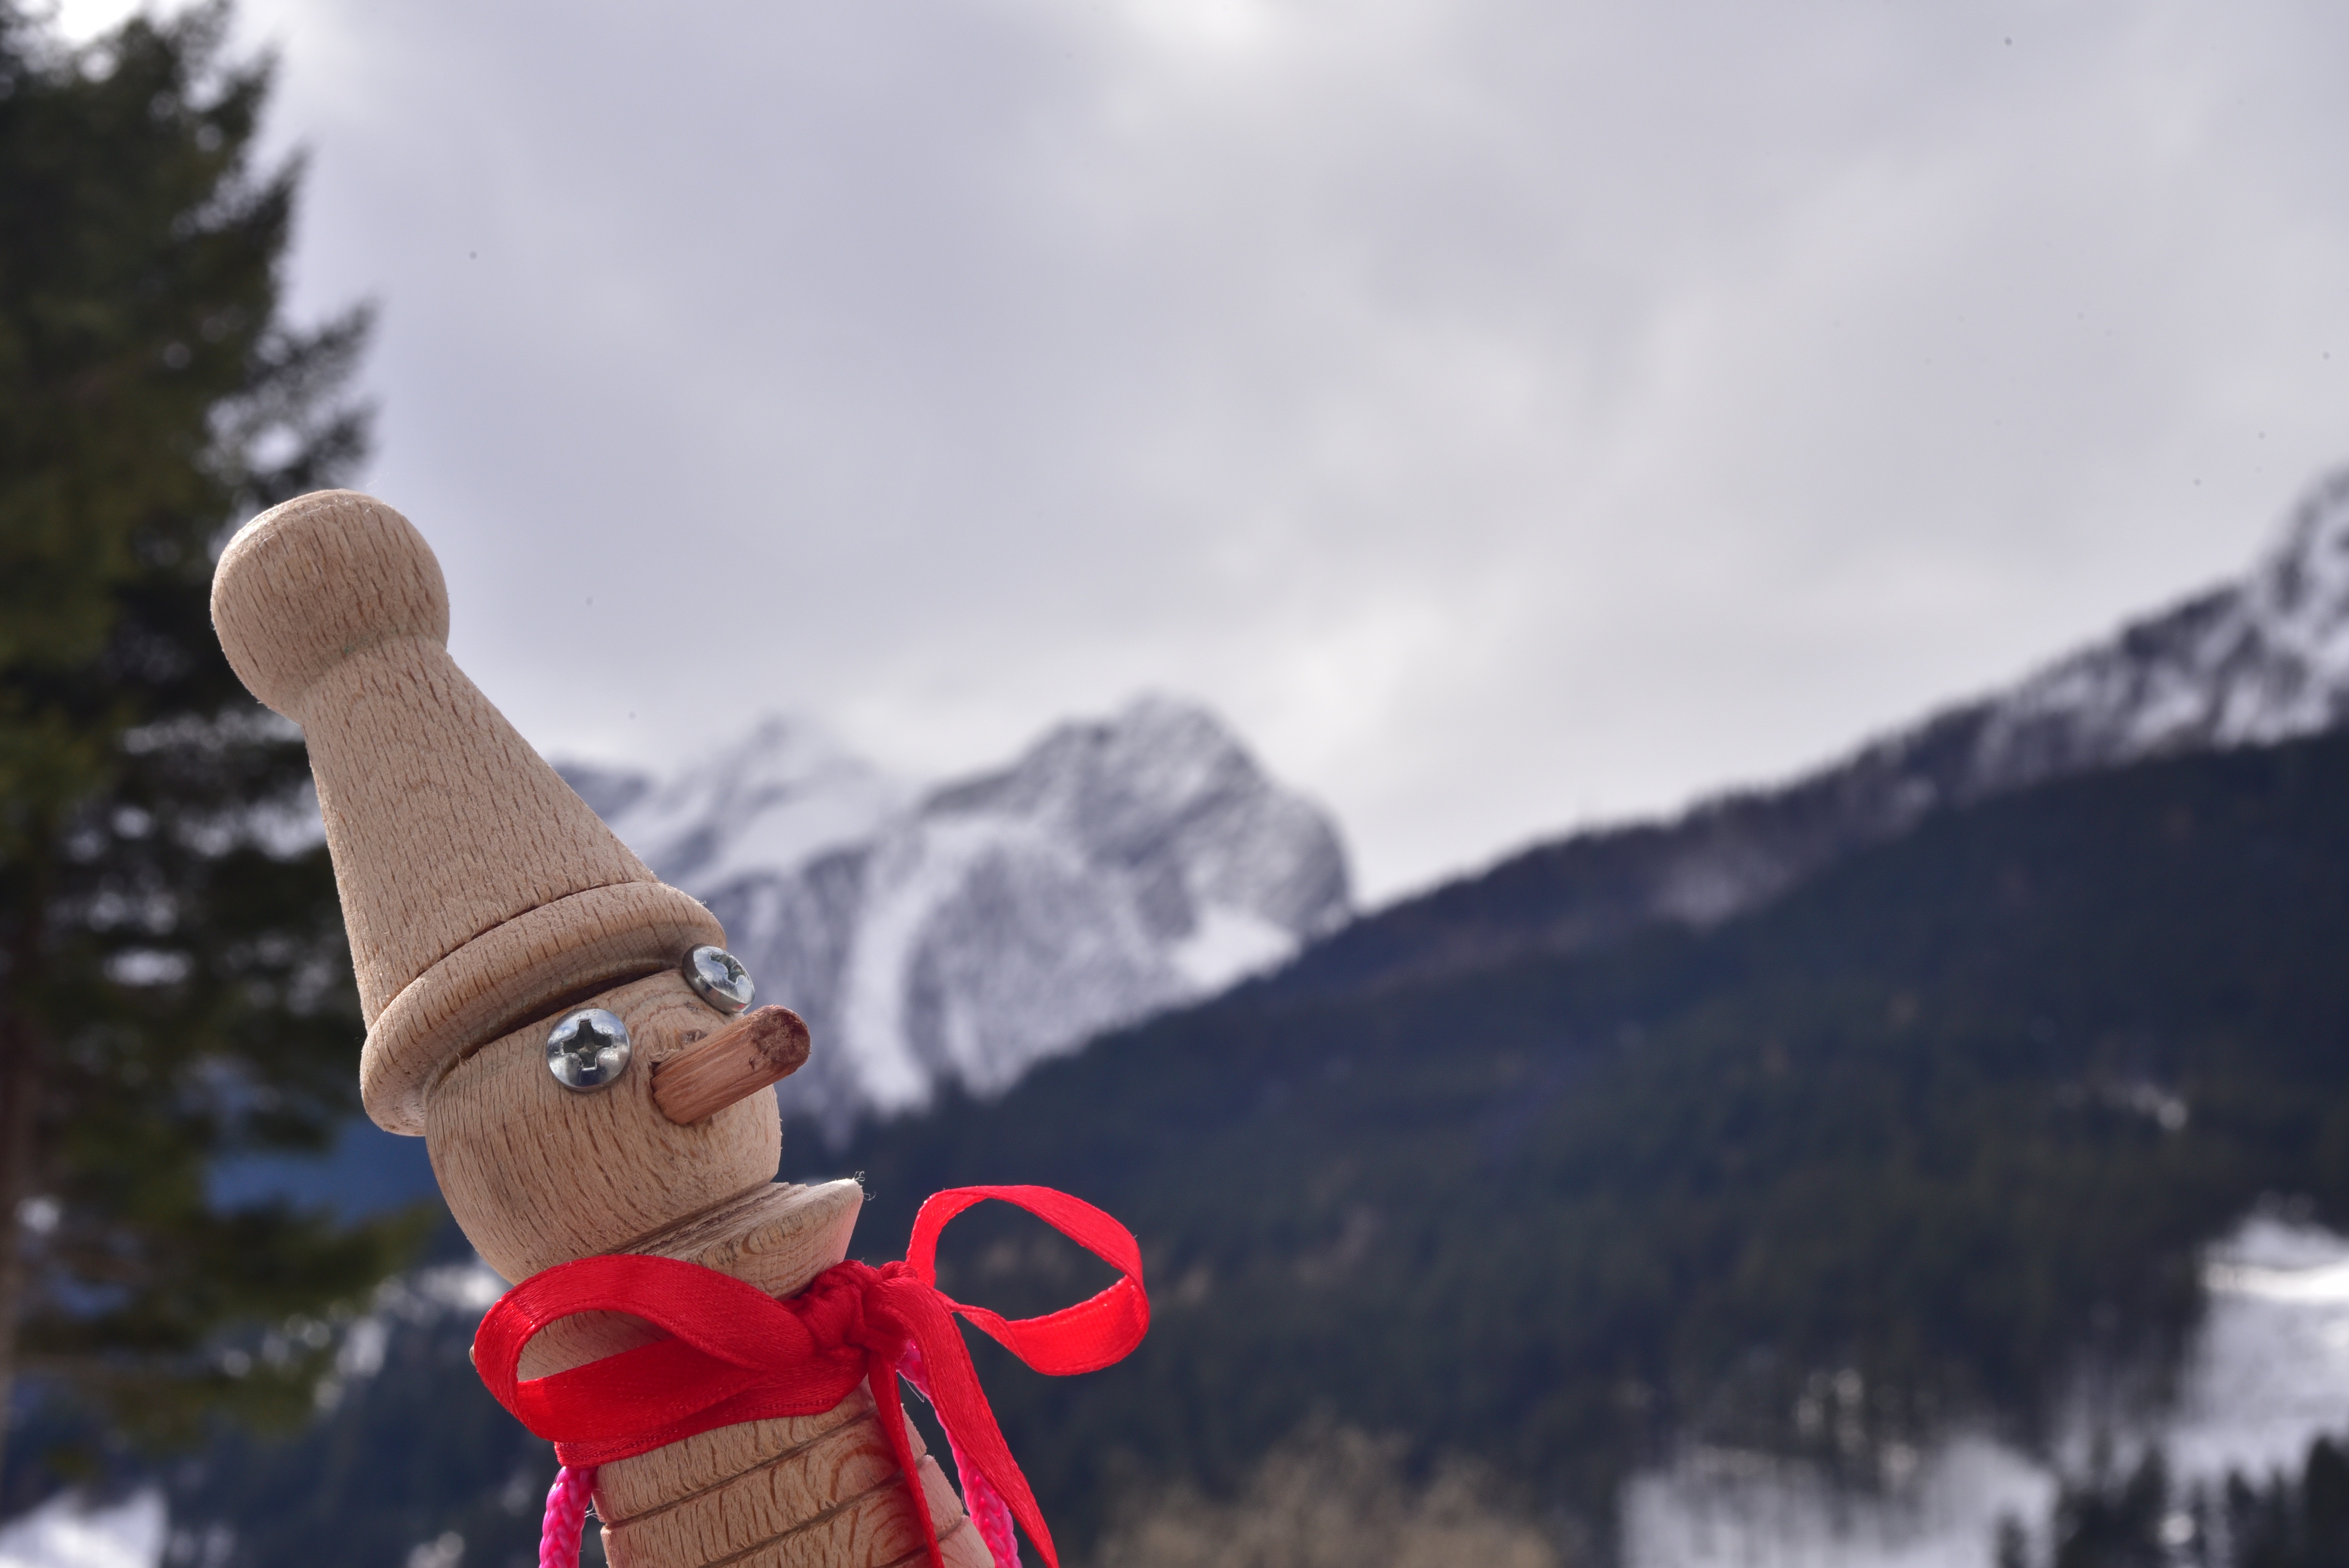
landscape, nature, mountain, snow, cold, winter, white, ice, weather, frozen, season, winter landscape, mountains, pinocchio, bianca